Andreia Jacinto

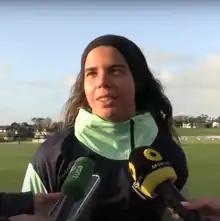
Jacinto in 2023

Andreia de Jesus Jacinto (born 8 June 2002) is a Portuguese professional footballer who plays as a midfielder for Liga F club Real Sociedad and the Portugal national team.